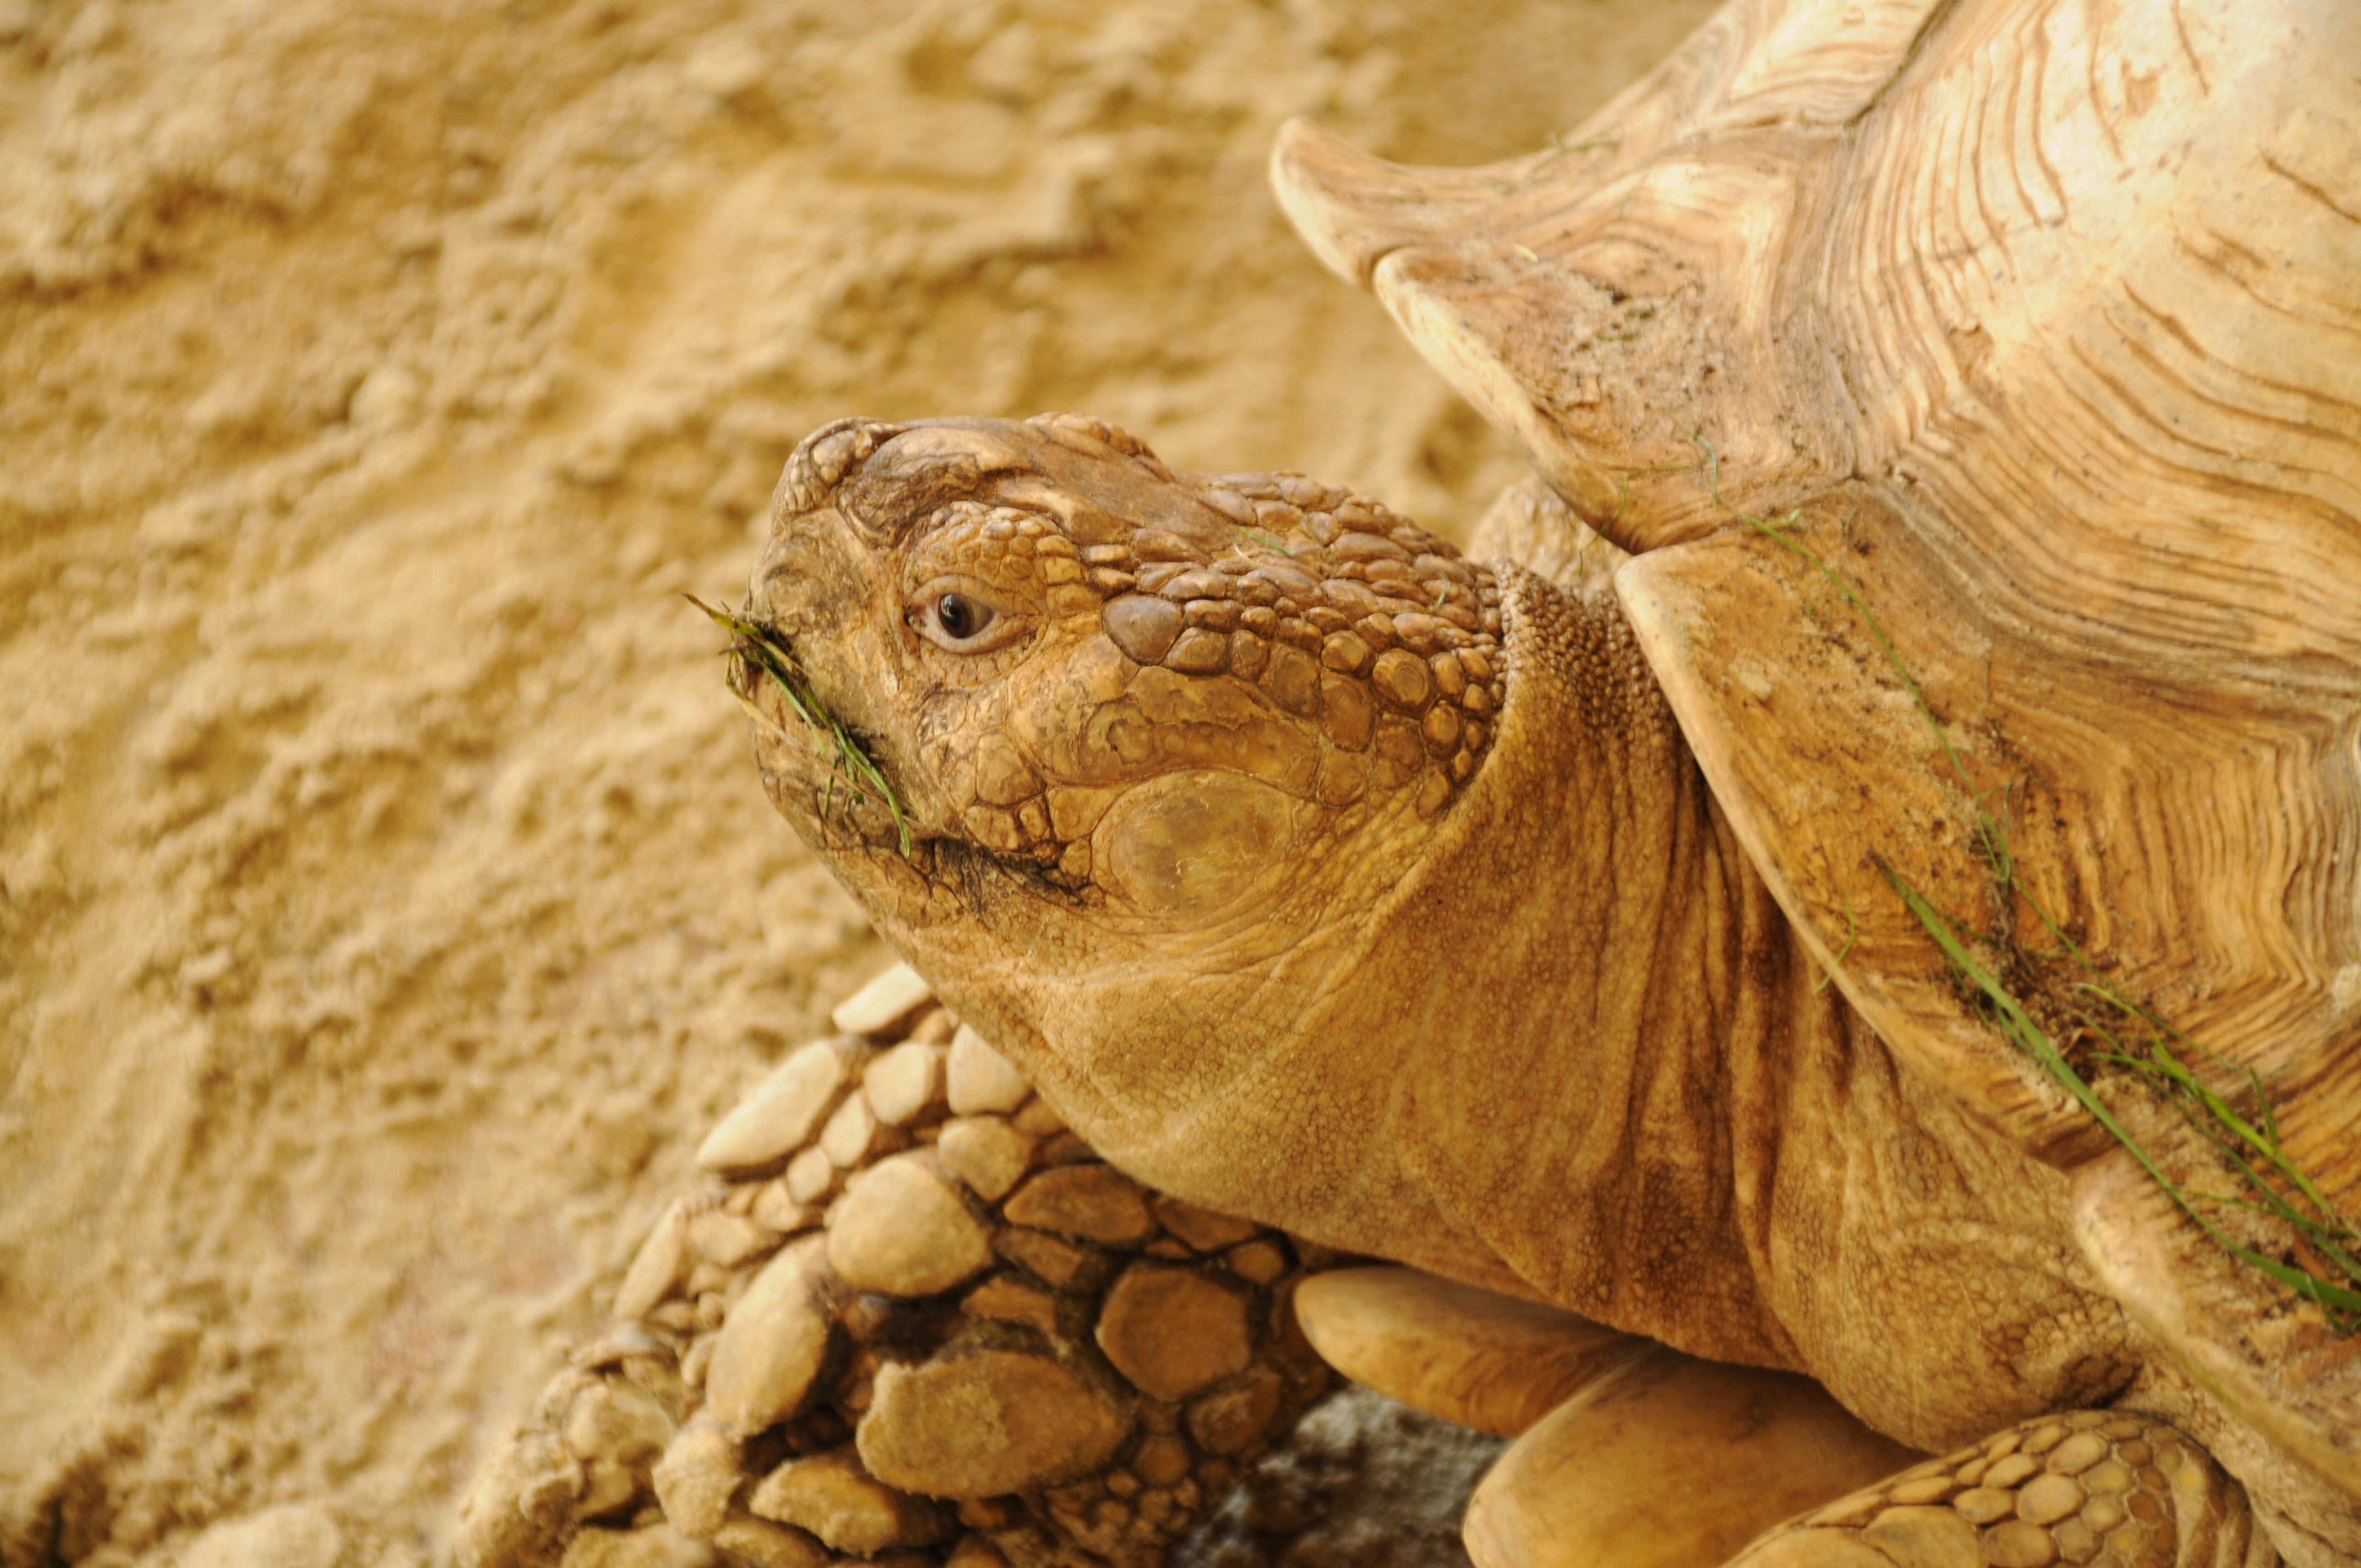
wildlife, turtle, reptile, close, fauna, lizard, close up, head, tortoise, vertebrate, macro photography, agamidae, turtle head